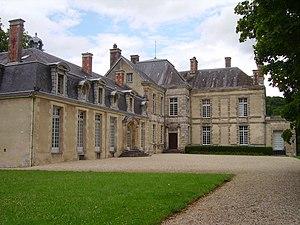
vue de l'arrière du château This building is en partie classé, en partie inscrit au titre des Monuments Historiques. It is indexed in the Base Mérimée, a database of architectural heritage maintained by the French Ministry of Culture,